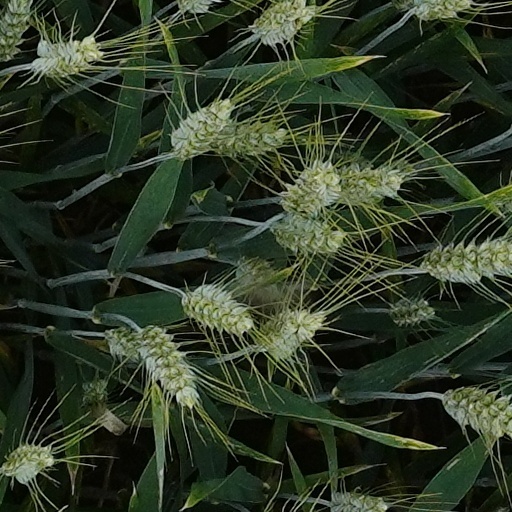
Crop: wheat